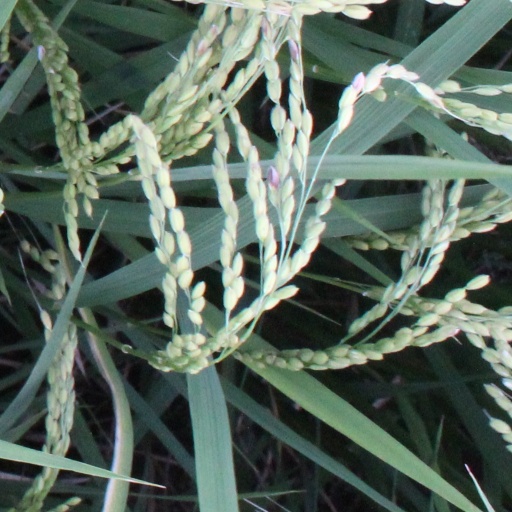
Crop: rice